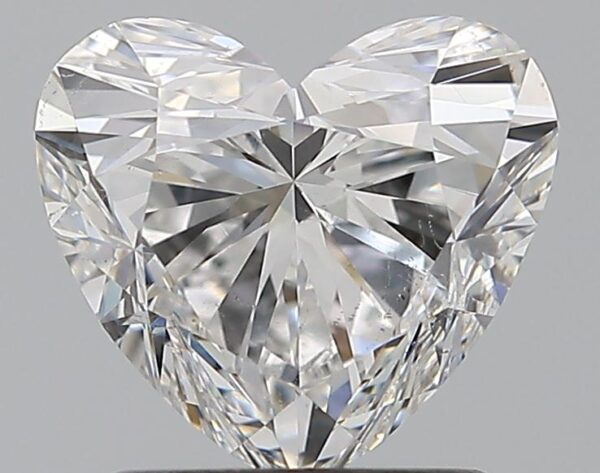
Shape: heart
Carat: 1.51
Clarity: SI1
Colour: E
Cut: EX
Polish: EX
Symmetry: EX
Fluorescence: F
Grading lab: GIA
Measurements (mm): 7.05 x 7.75 x 4.7